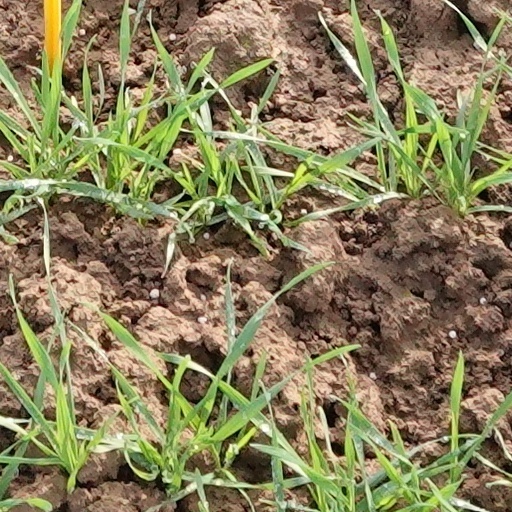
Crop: wheat